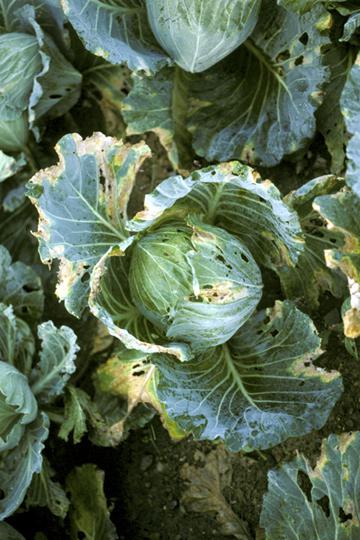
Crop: unknown
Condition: cabbage_cabbage_black_rot